Kansas Notable Book Awards

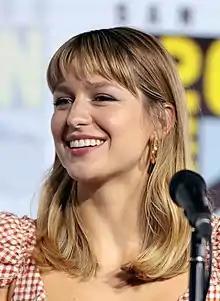
Melissa Benoist

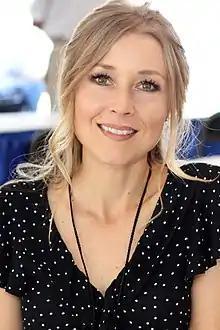
Sarah Smarsh

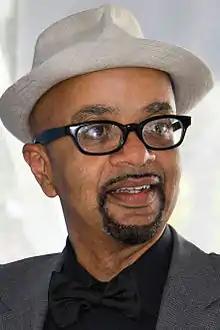
James McBride

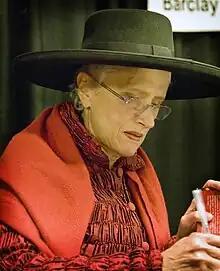
Sara Paretsky

In 2007, 18 Kansas Notable Books were selected; the only year in which it was not a list of fifteen.